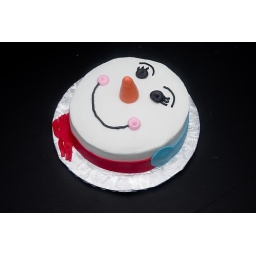
Snowman face made from Red velvet cake covered in buttercream with fondant accents